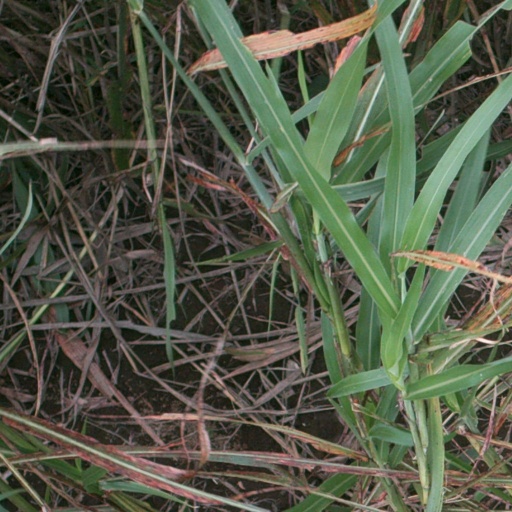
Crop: sorghum